Custer's Last Stand (serial)

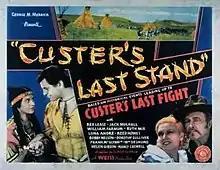
Theatrical release poster

Custer's Last Stand is a 1936 American film serial based on the historical Custer's Last Stand at the Little Bighorn River. It was directed by Elmer Clifton, and starred Rex Lease, William Farnum and Jack Mulhall. It was produced by the Poverty Row studio Stage & Screen Productions, which went bust shortly afterwards as a victim of the Great Depression. This serial stars many famous and popular B-Western actors as well as silent serial star Helen Gibson playing Calamity Jane, Frank McGlynn Jr. as General Custer, and Allen Greer as Wild Bill Hickok.